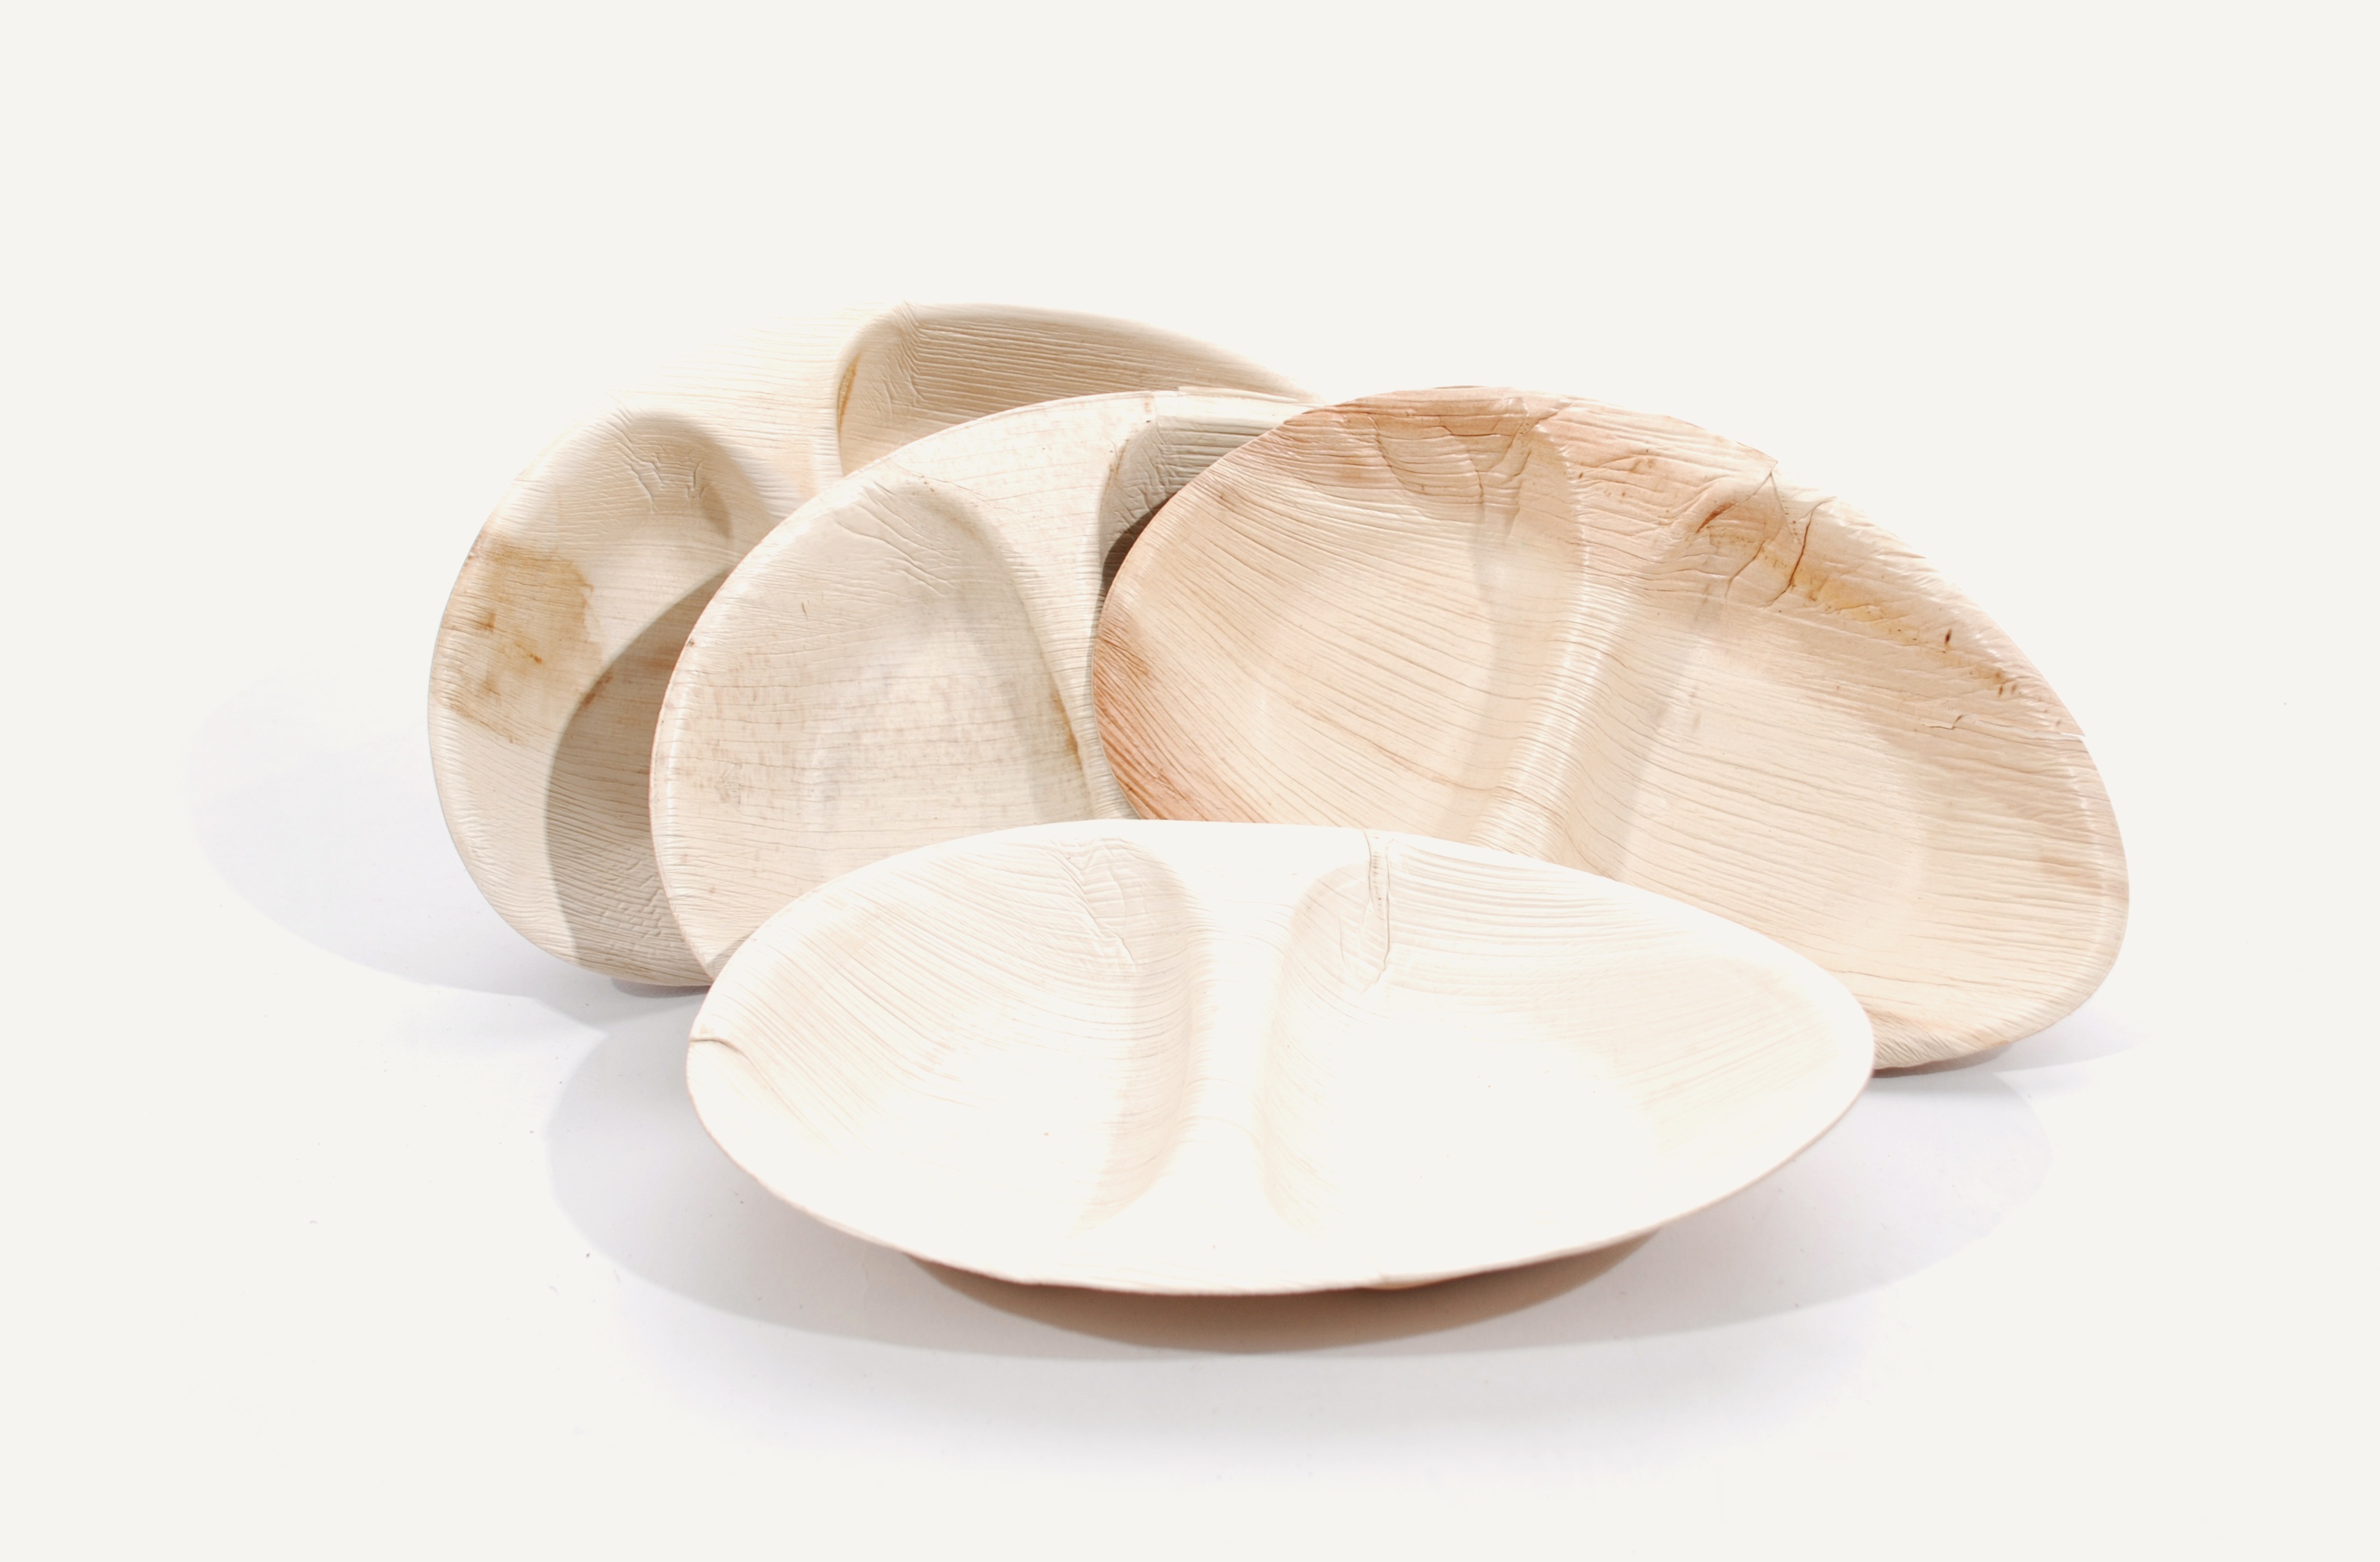
hand, petal, food, material, wooden, plates, oval, palm leaf, dishware